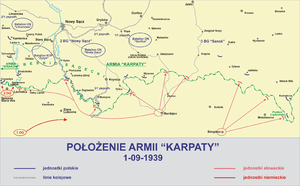
La 11ᵉ division d’infanterie est une division d’infanterie de l'armée polonaise durant la Seconde Guerre mondiale.